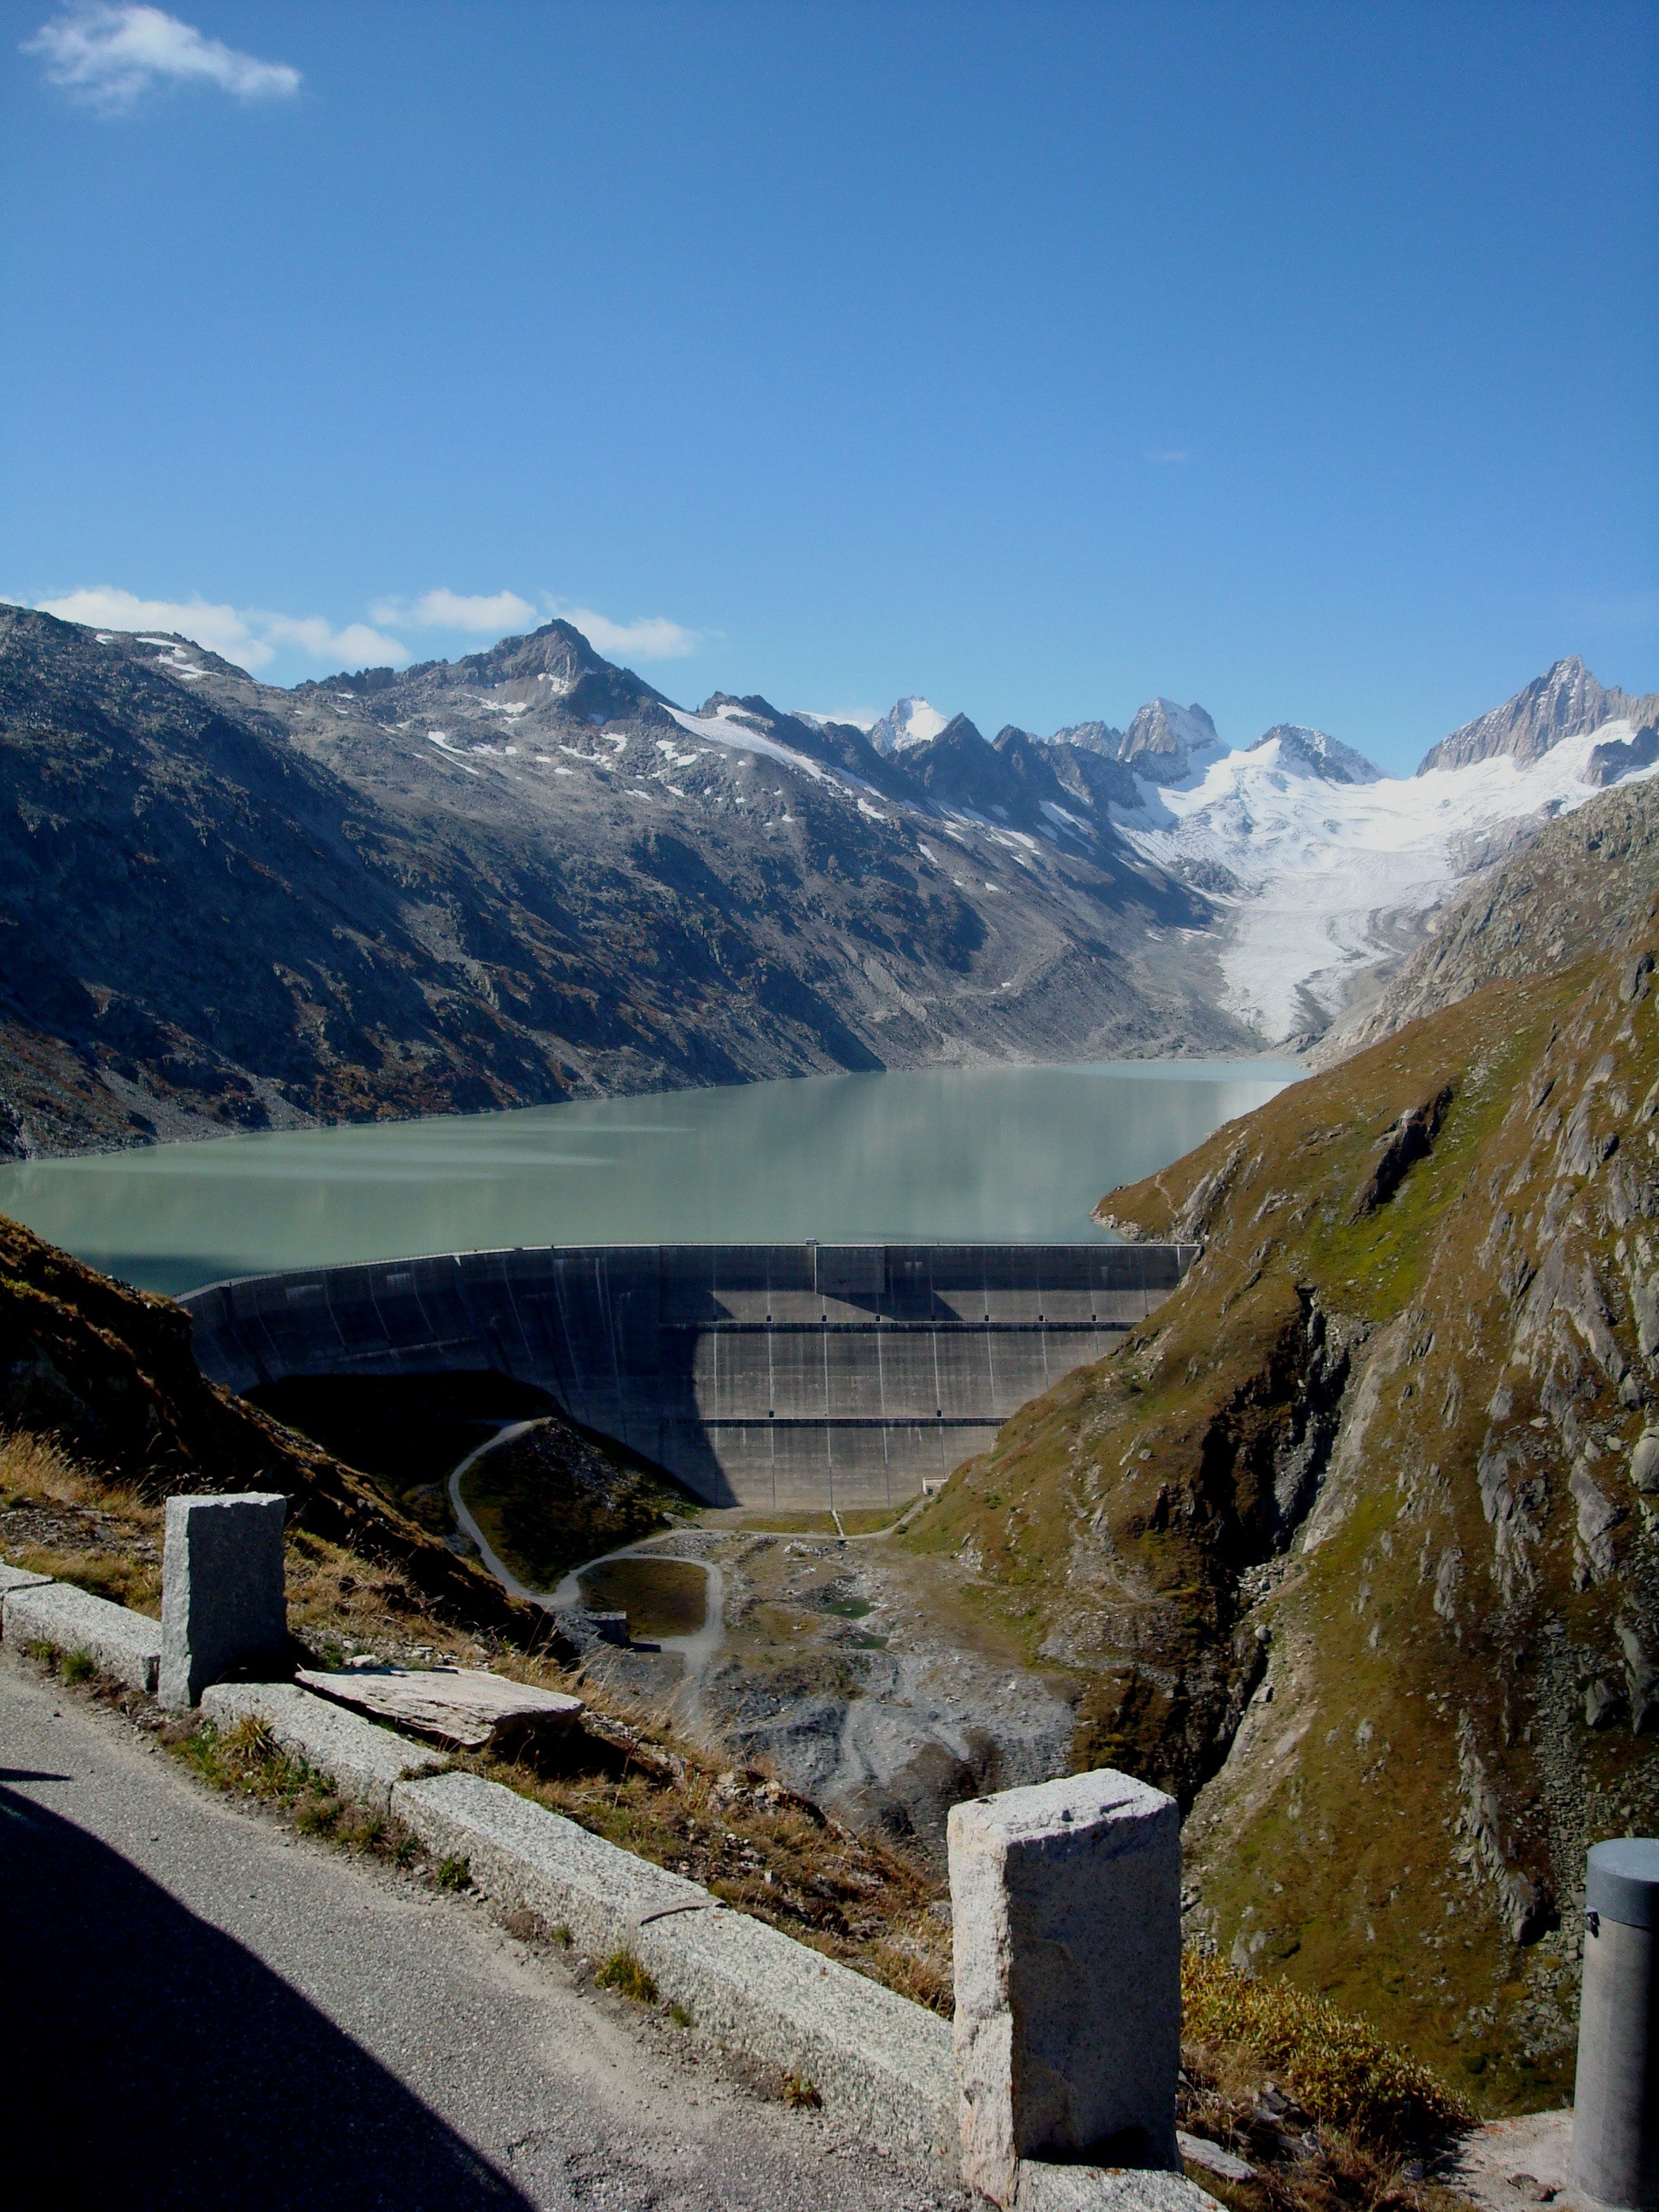
landscape, sea, mountain, snow, winter, lake, mountain range, vacation, reservoir, alps, loch, landform, mountain pass, pass road, mountainous landforms, grimsel, hinteraar